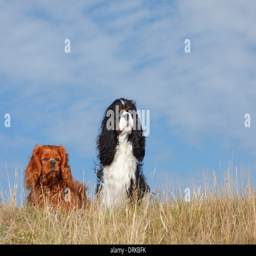
dutch municipality , sitting side by side on a dune